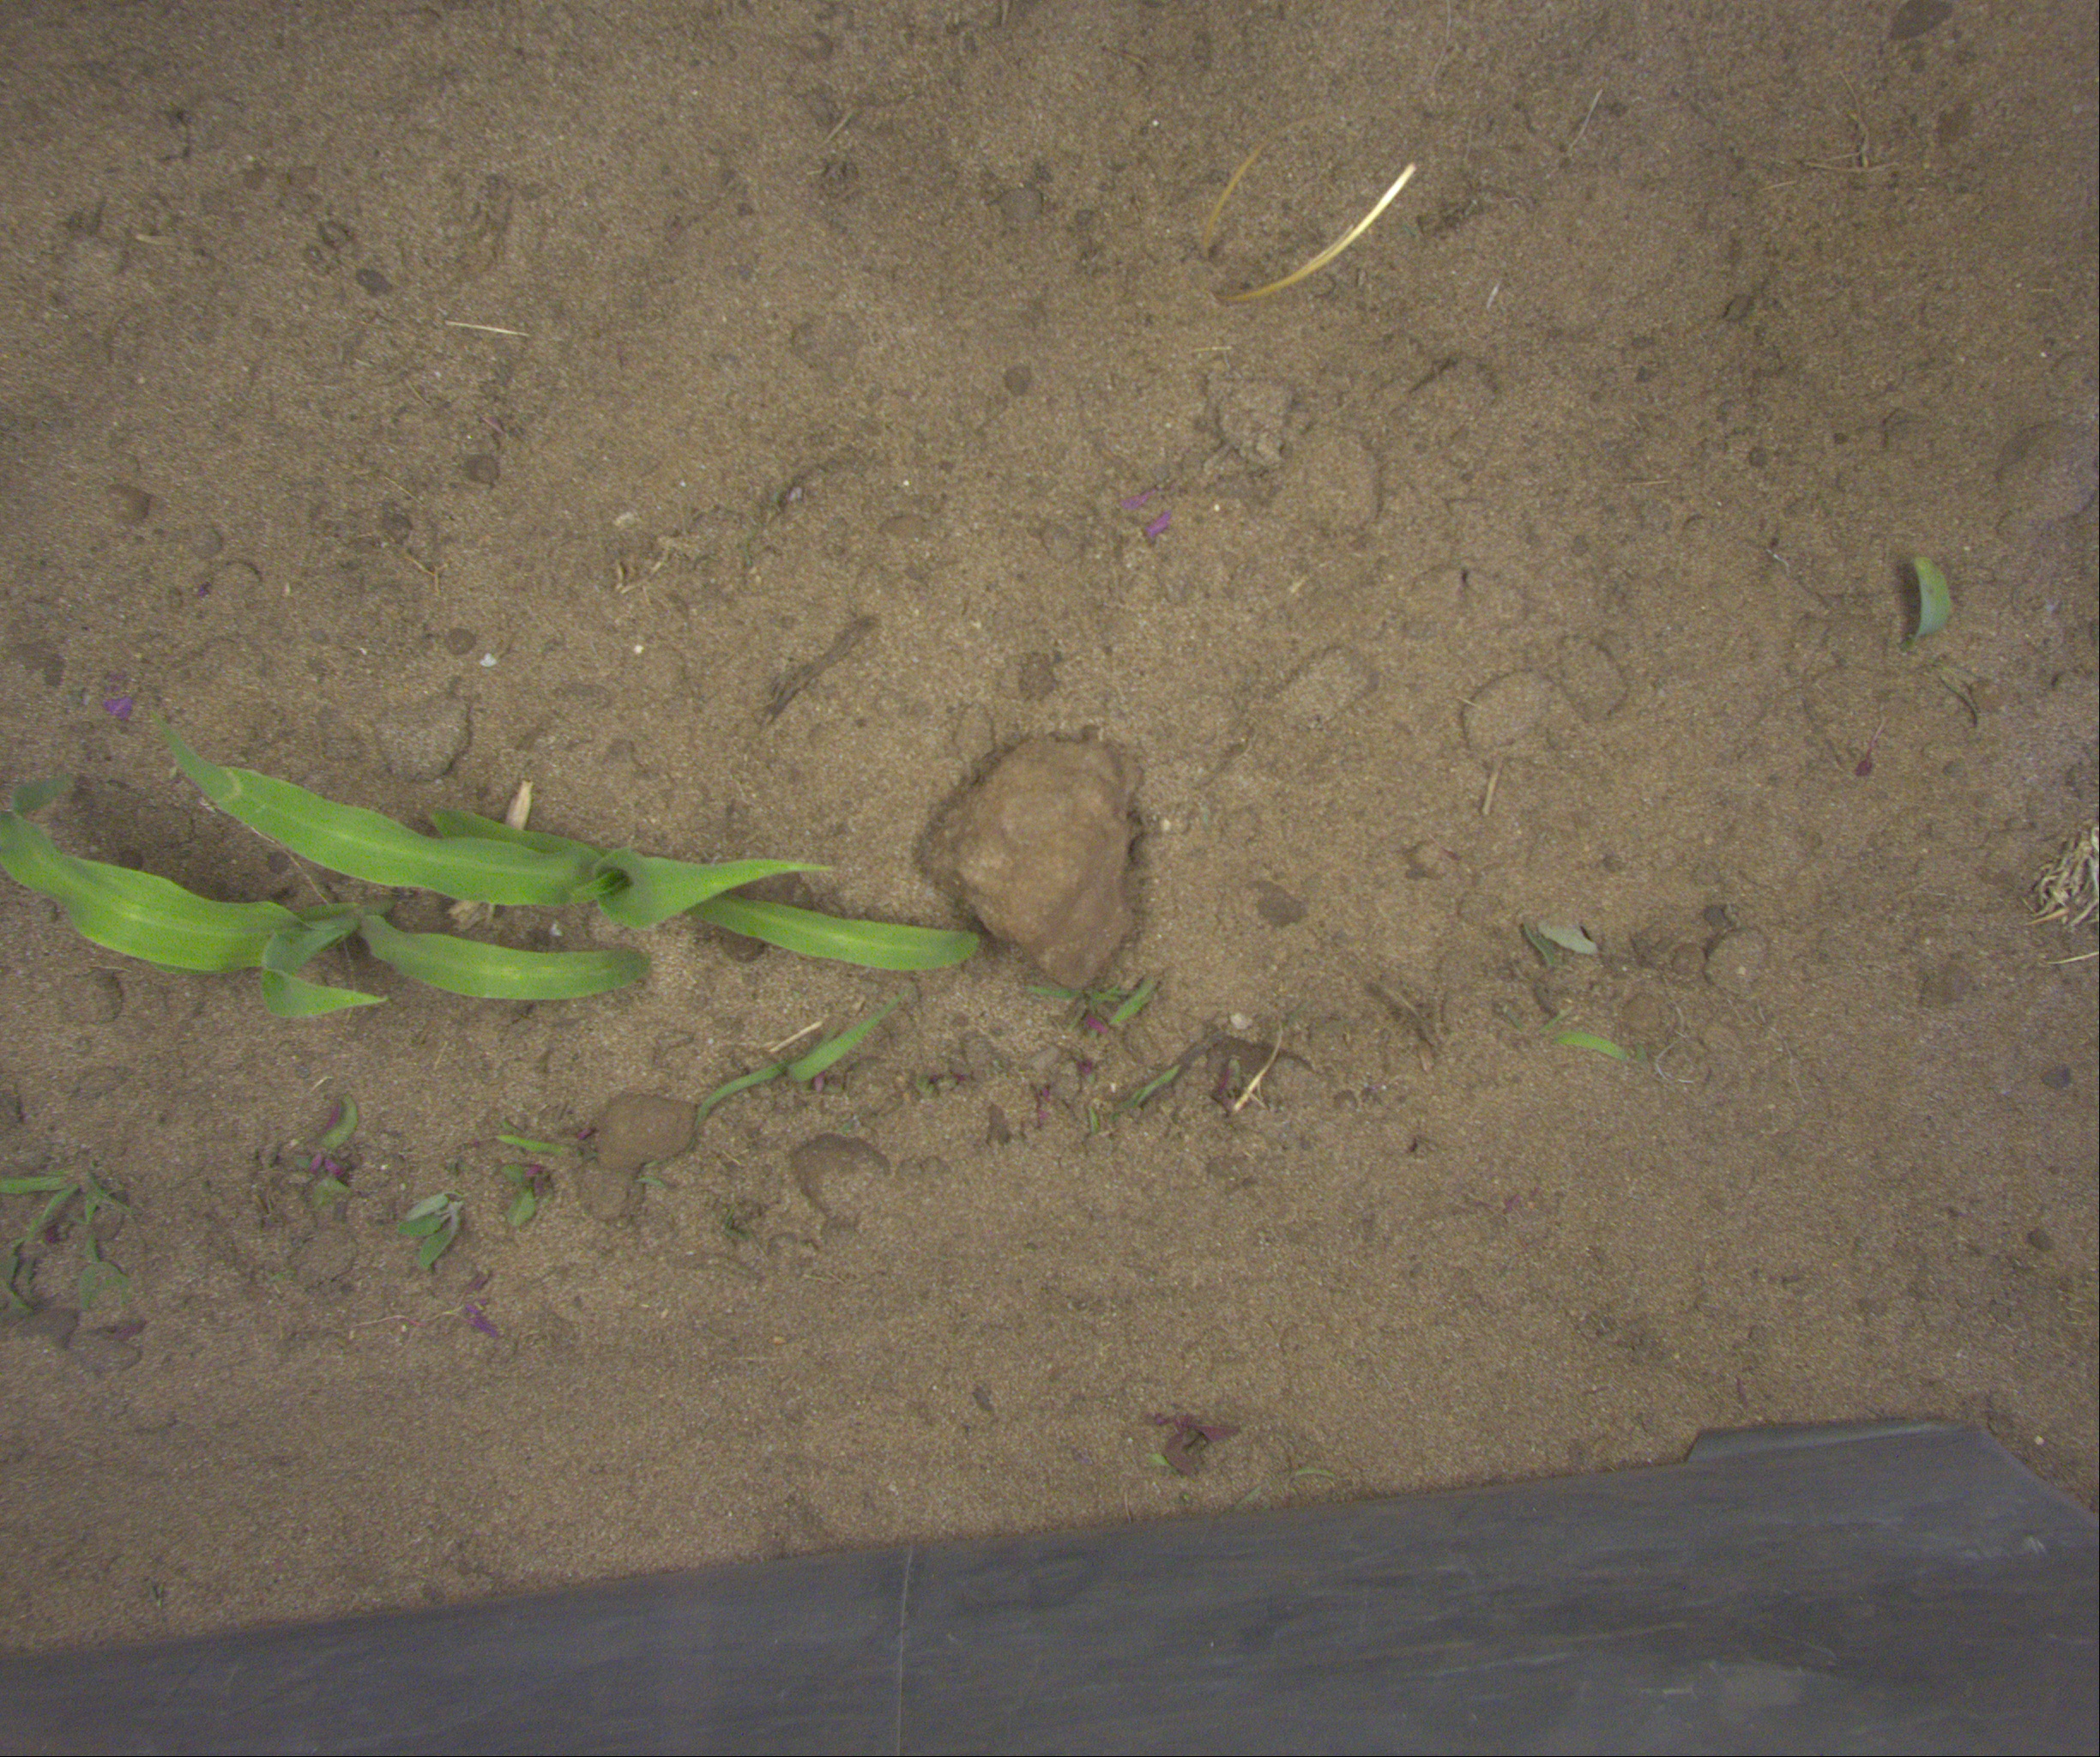
Crop: maize
Objects: maize, maize, stem_maize, stem_maize